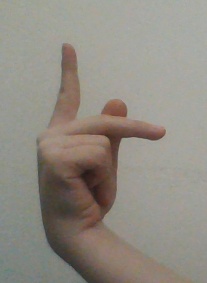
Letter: dha